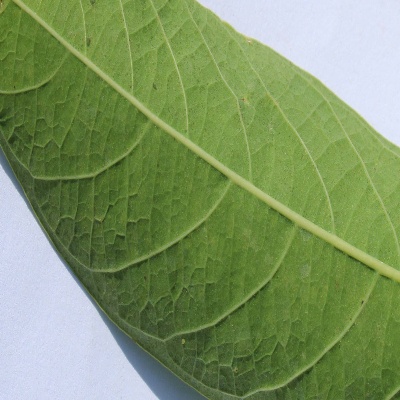
Crop: Cassava
Condition: green mite